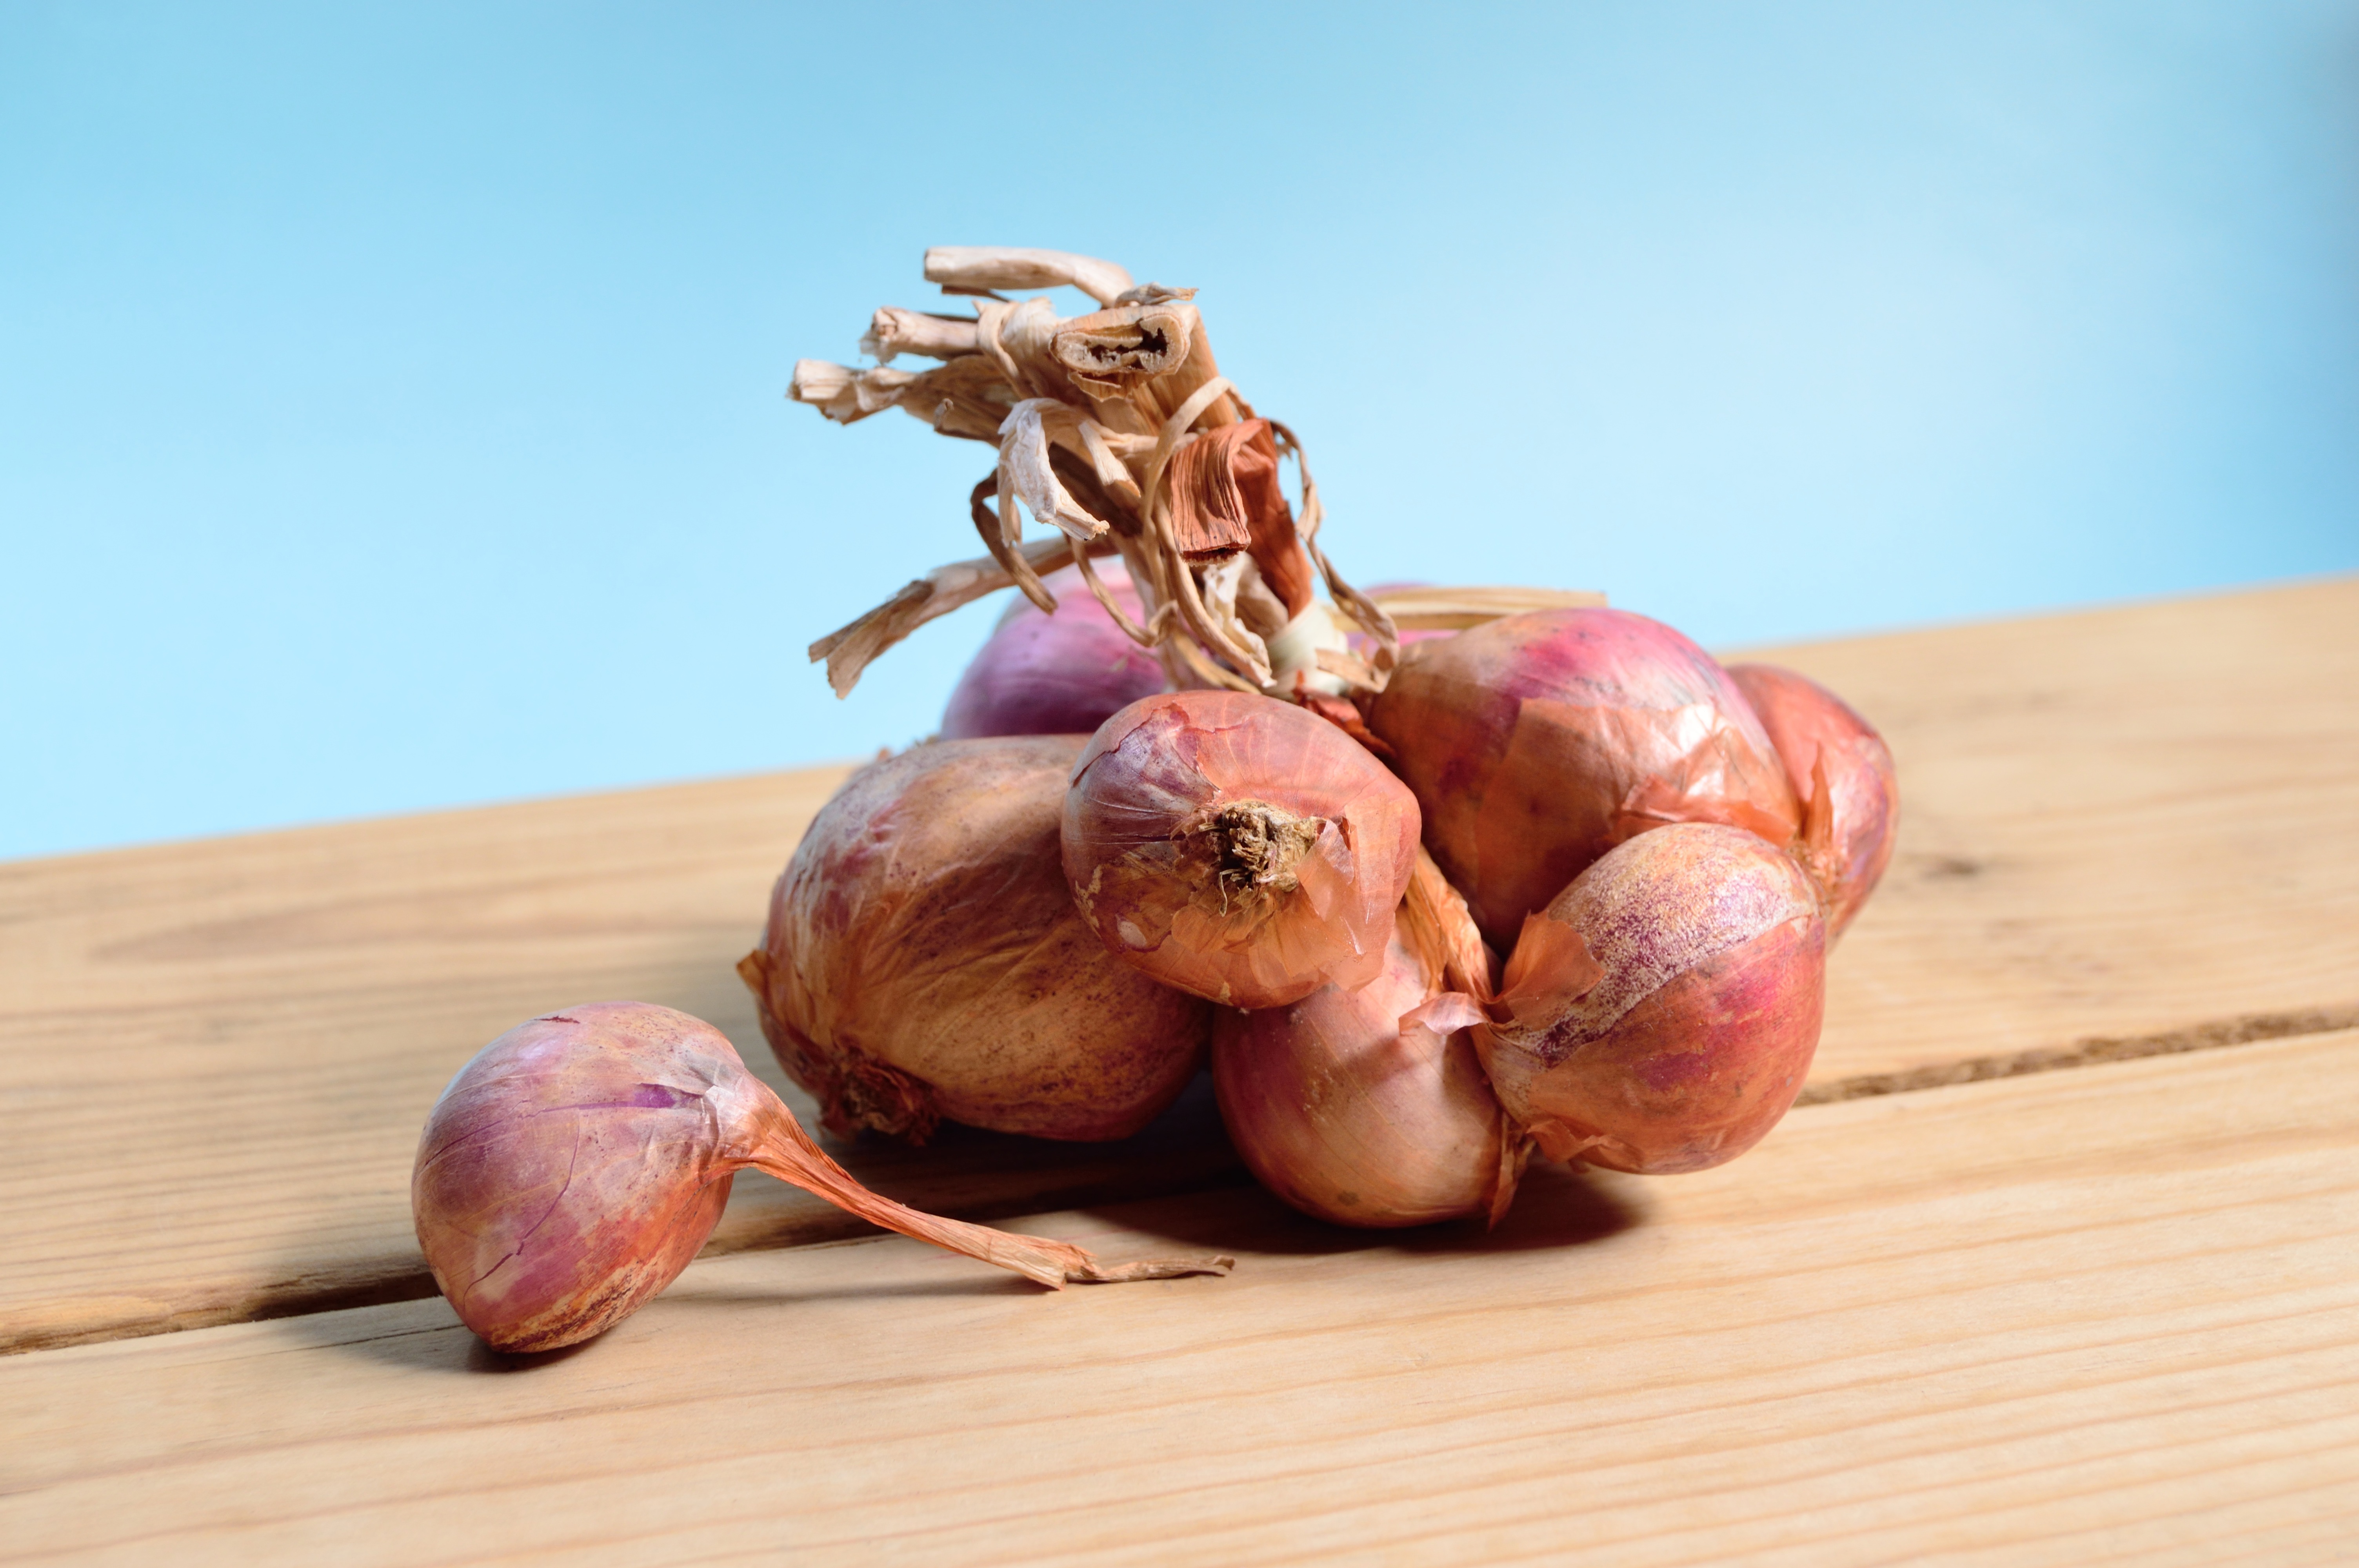
table, plant, wood, food, red, ingredient, culinary, produce, vegetable, onion, raw, detail, approach, flowering plant, shallot, land plant